Durance

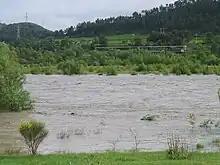
The Durance in flood

The sources of the water are a combination of melting snow and the drainage of rain from the surrounding hills and plateaux which have a Mediterranean climate. The latter's tributaries bring rain water mainly in spring, autumn and winter but little during the summer. At Serre-Ponçon, its basin of can create a flow as low as and a maximum flood of (value recorded in 1957).